Malignant Tumour

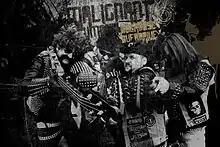
Šimek, Bohdič, Bilos, Korál (2013)

In 2008, Malignant Tumour released their next album, "In Full Swing". It received praise from critics, some of whom compared the band to Motörhead. The record won the Břitva music polls for Album of the Year, and Malignant Tumour was named Live Band of the Year. The record was also nominated for Album of the Year at that year's Anděl Awards, in the Hard & Heavy category.